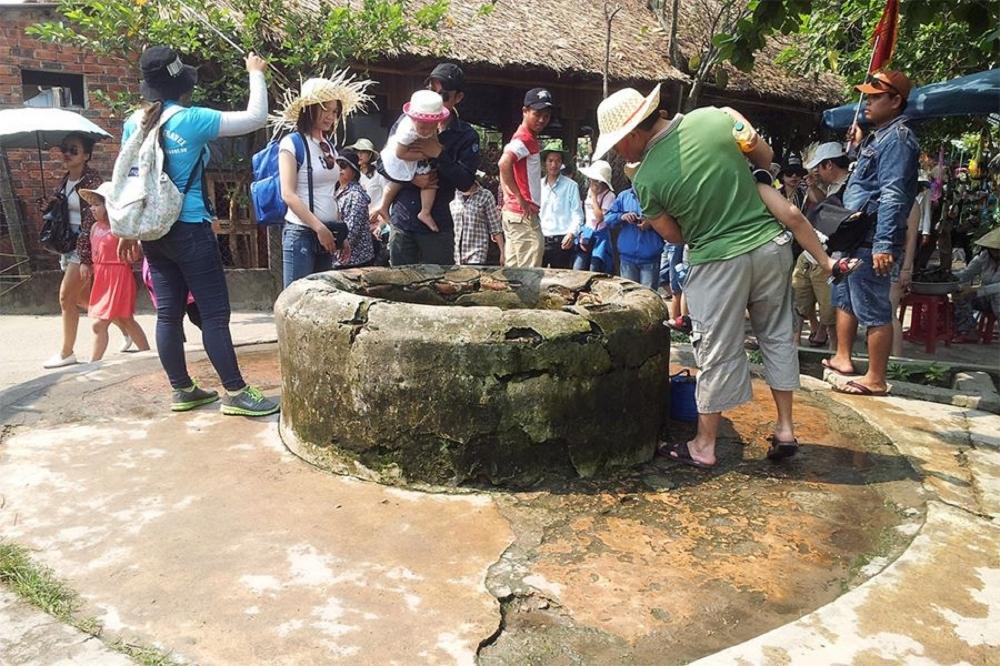
có nhiều người đang đứng quanh một cái giếng